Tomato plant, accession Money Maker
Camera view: horizontal (90 deg, fisheye); turntable rotation: 300 degrees
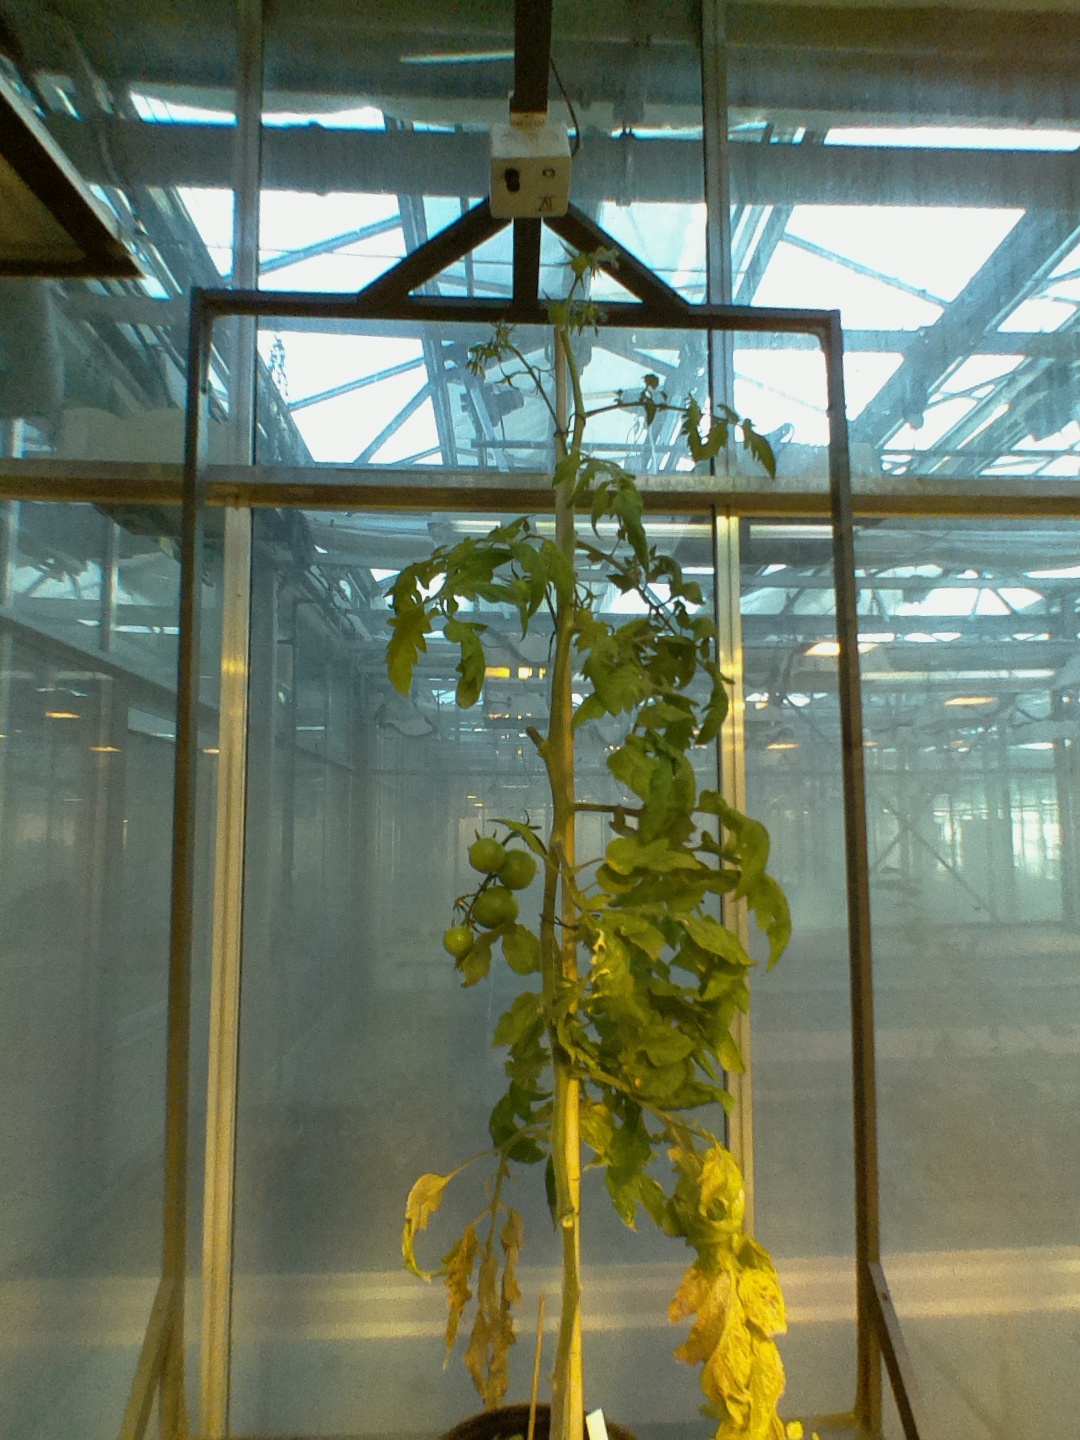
BBCH growth stage 78: 80% -90% of final fruit size